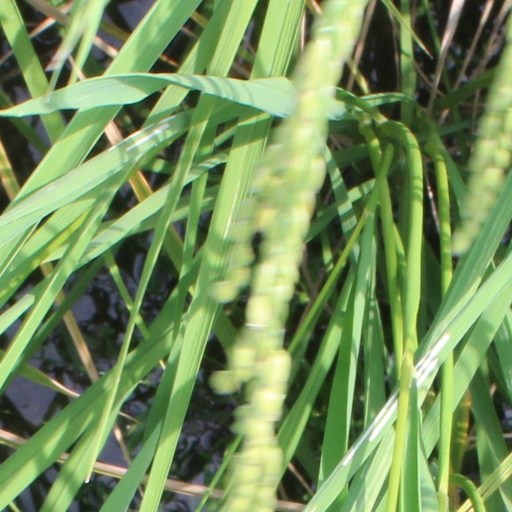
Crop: rice